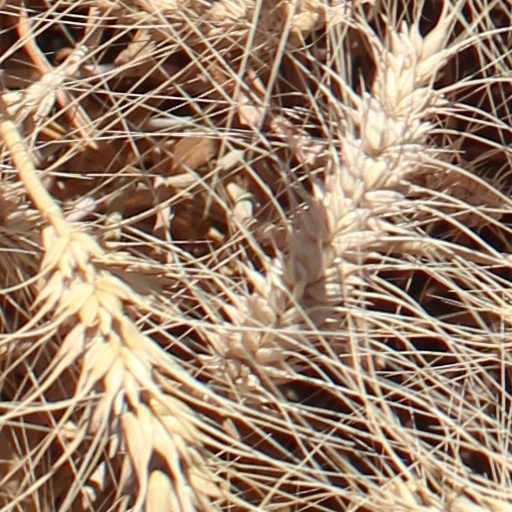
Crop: wheat